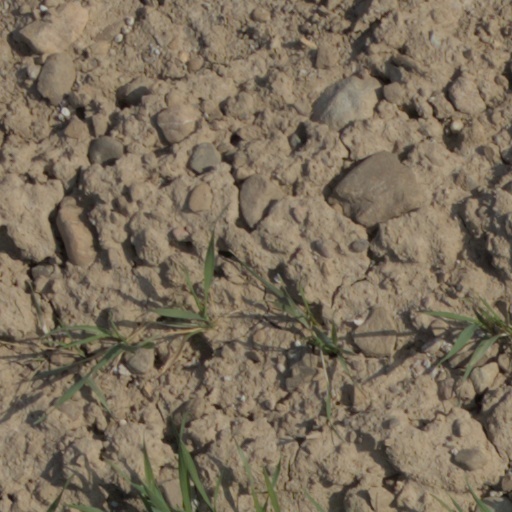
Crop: wheat